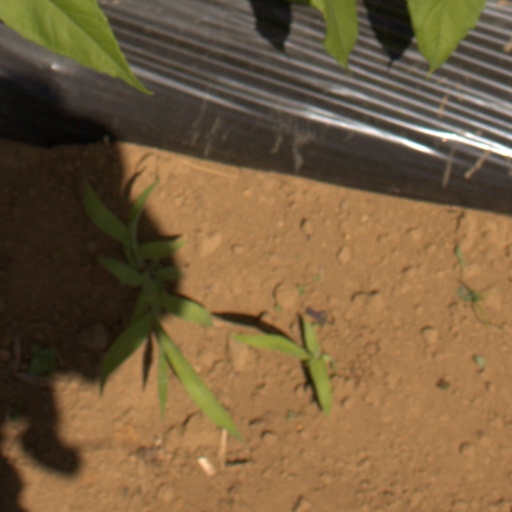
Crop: Jerusalem artichoke